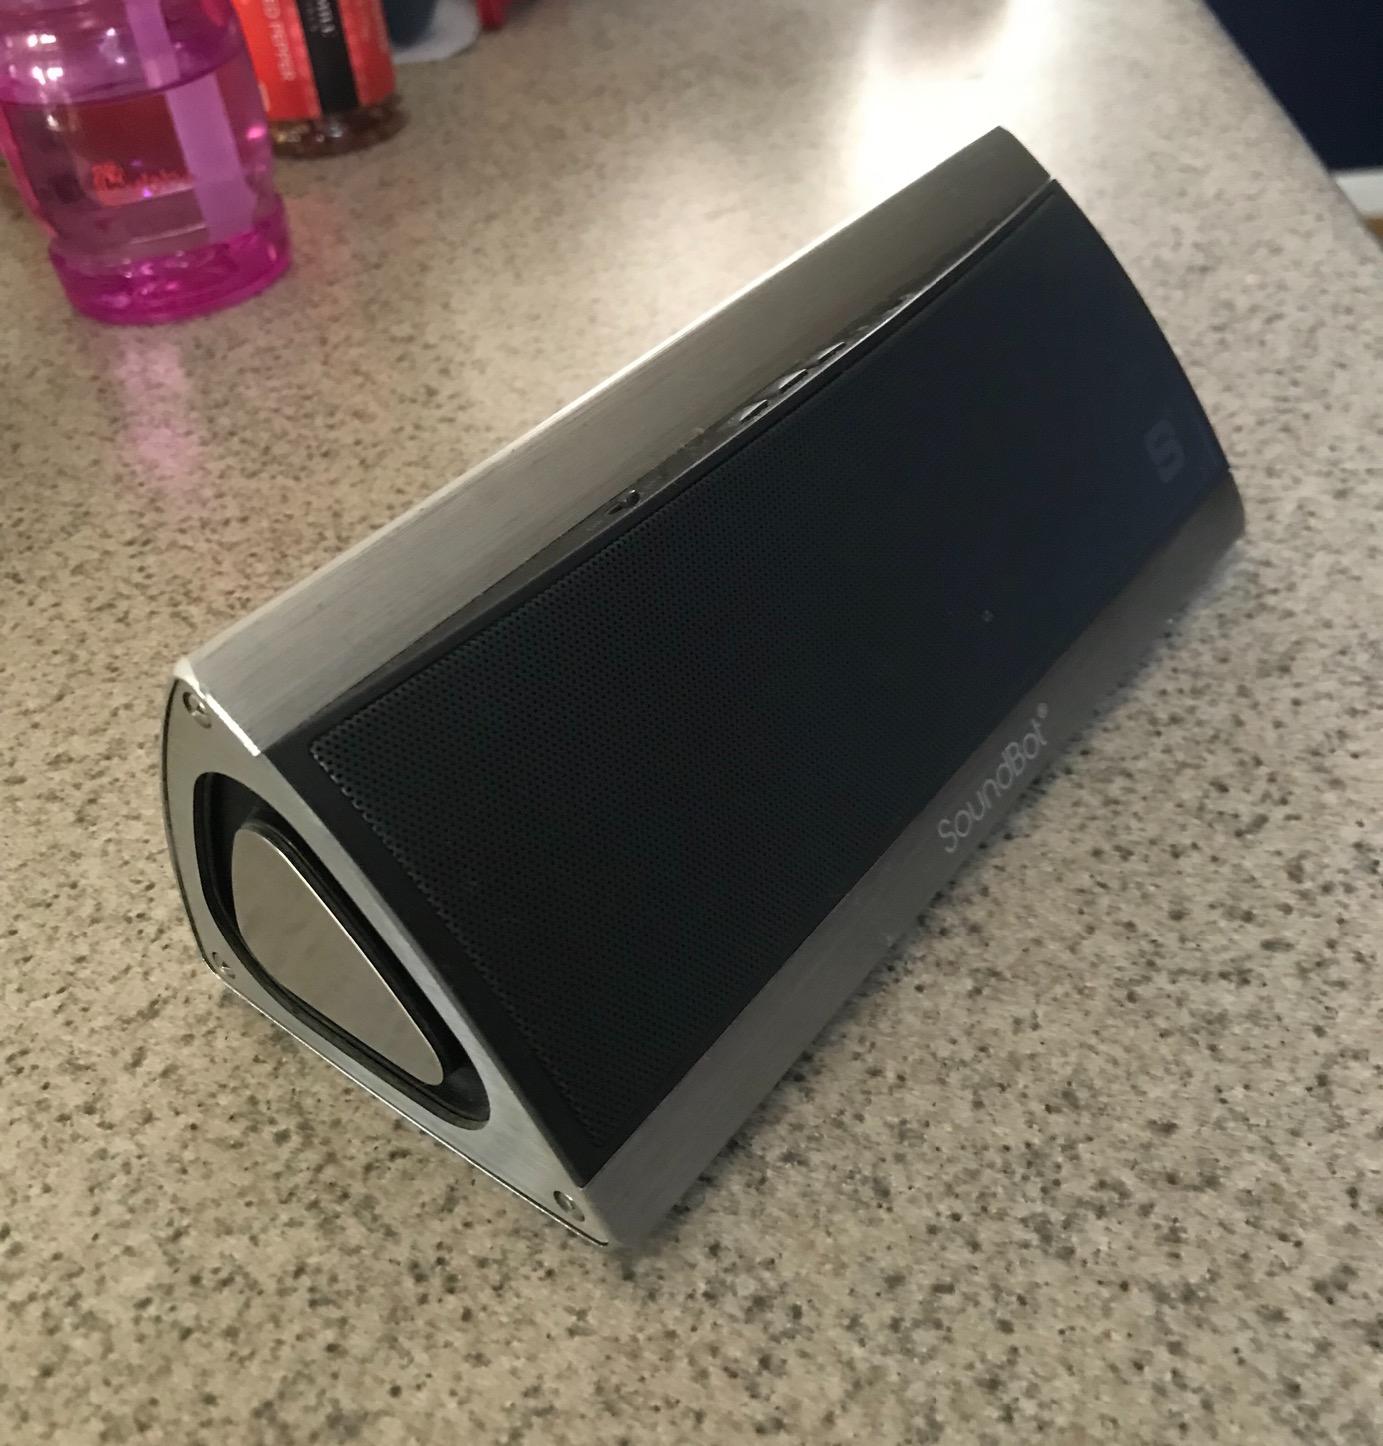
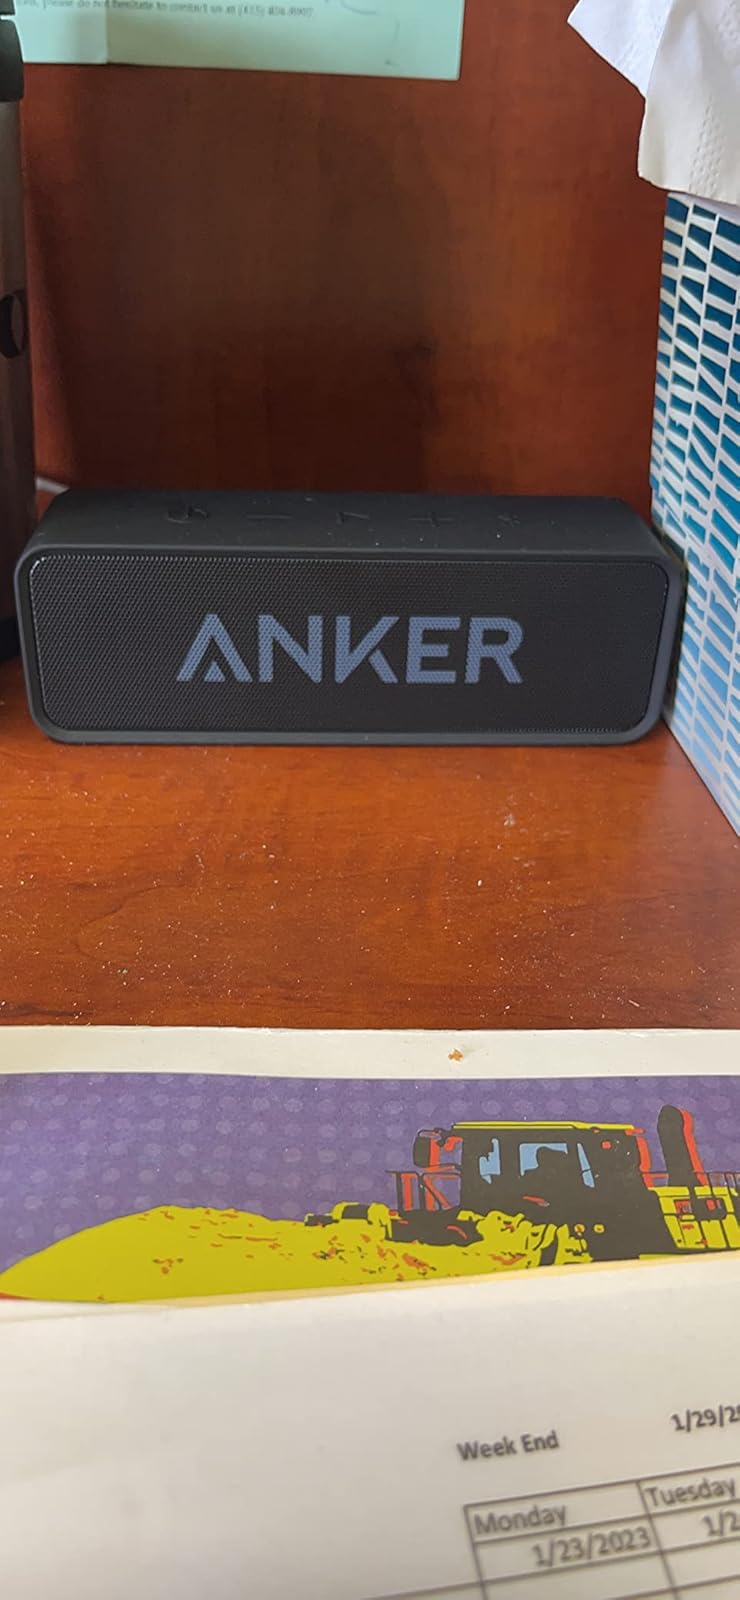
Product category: speaker
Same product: no